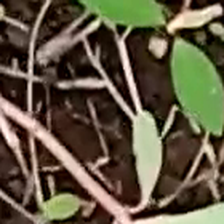
Weed species: Moti_dudhi(Euphorbia_geneculata_L)